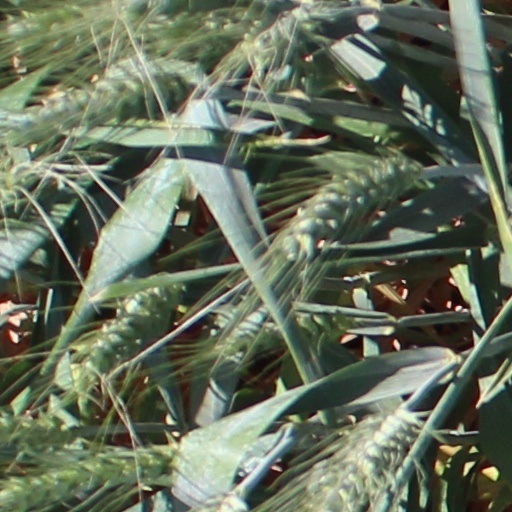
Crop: wheat